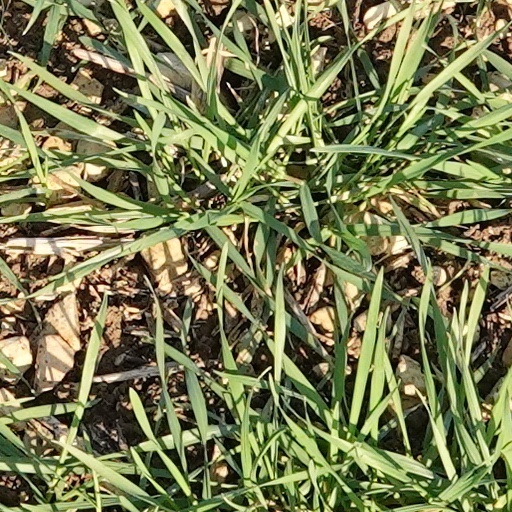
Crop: wheat